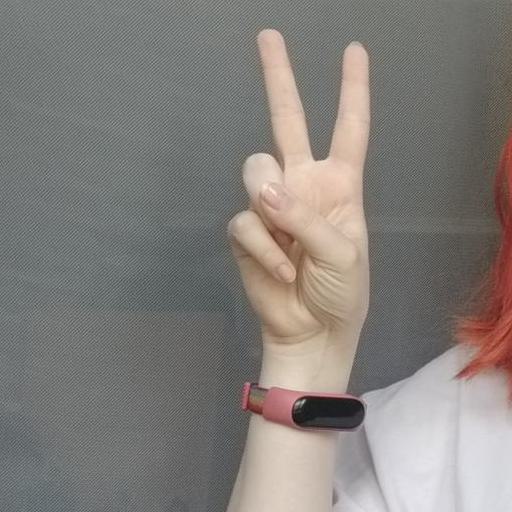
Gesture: peace